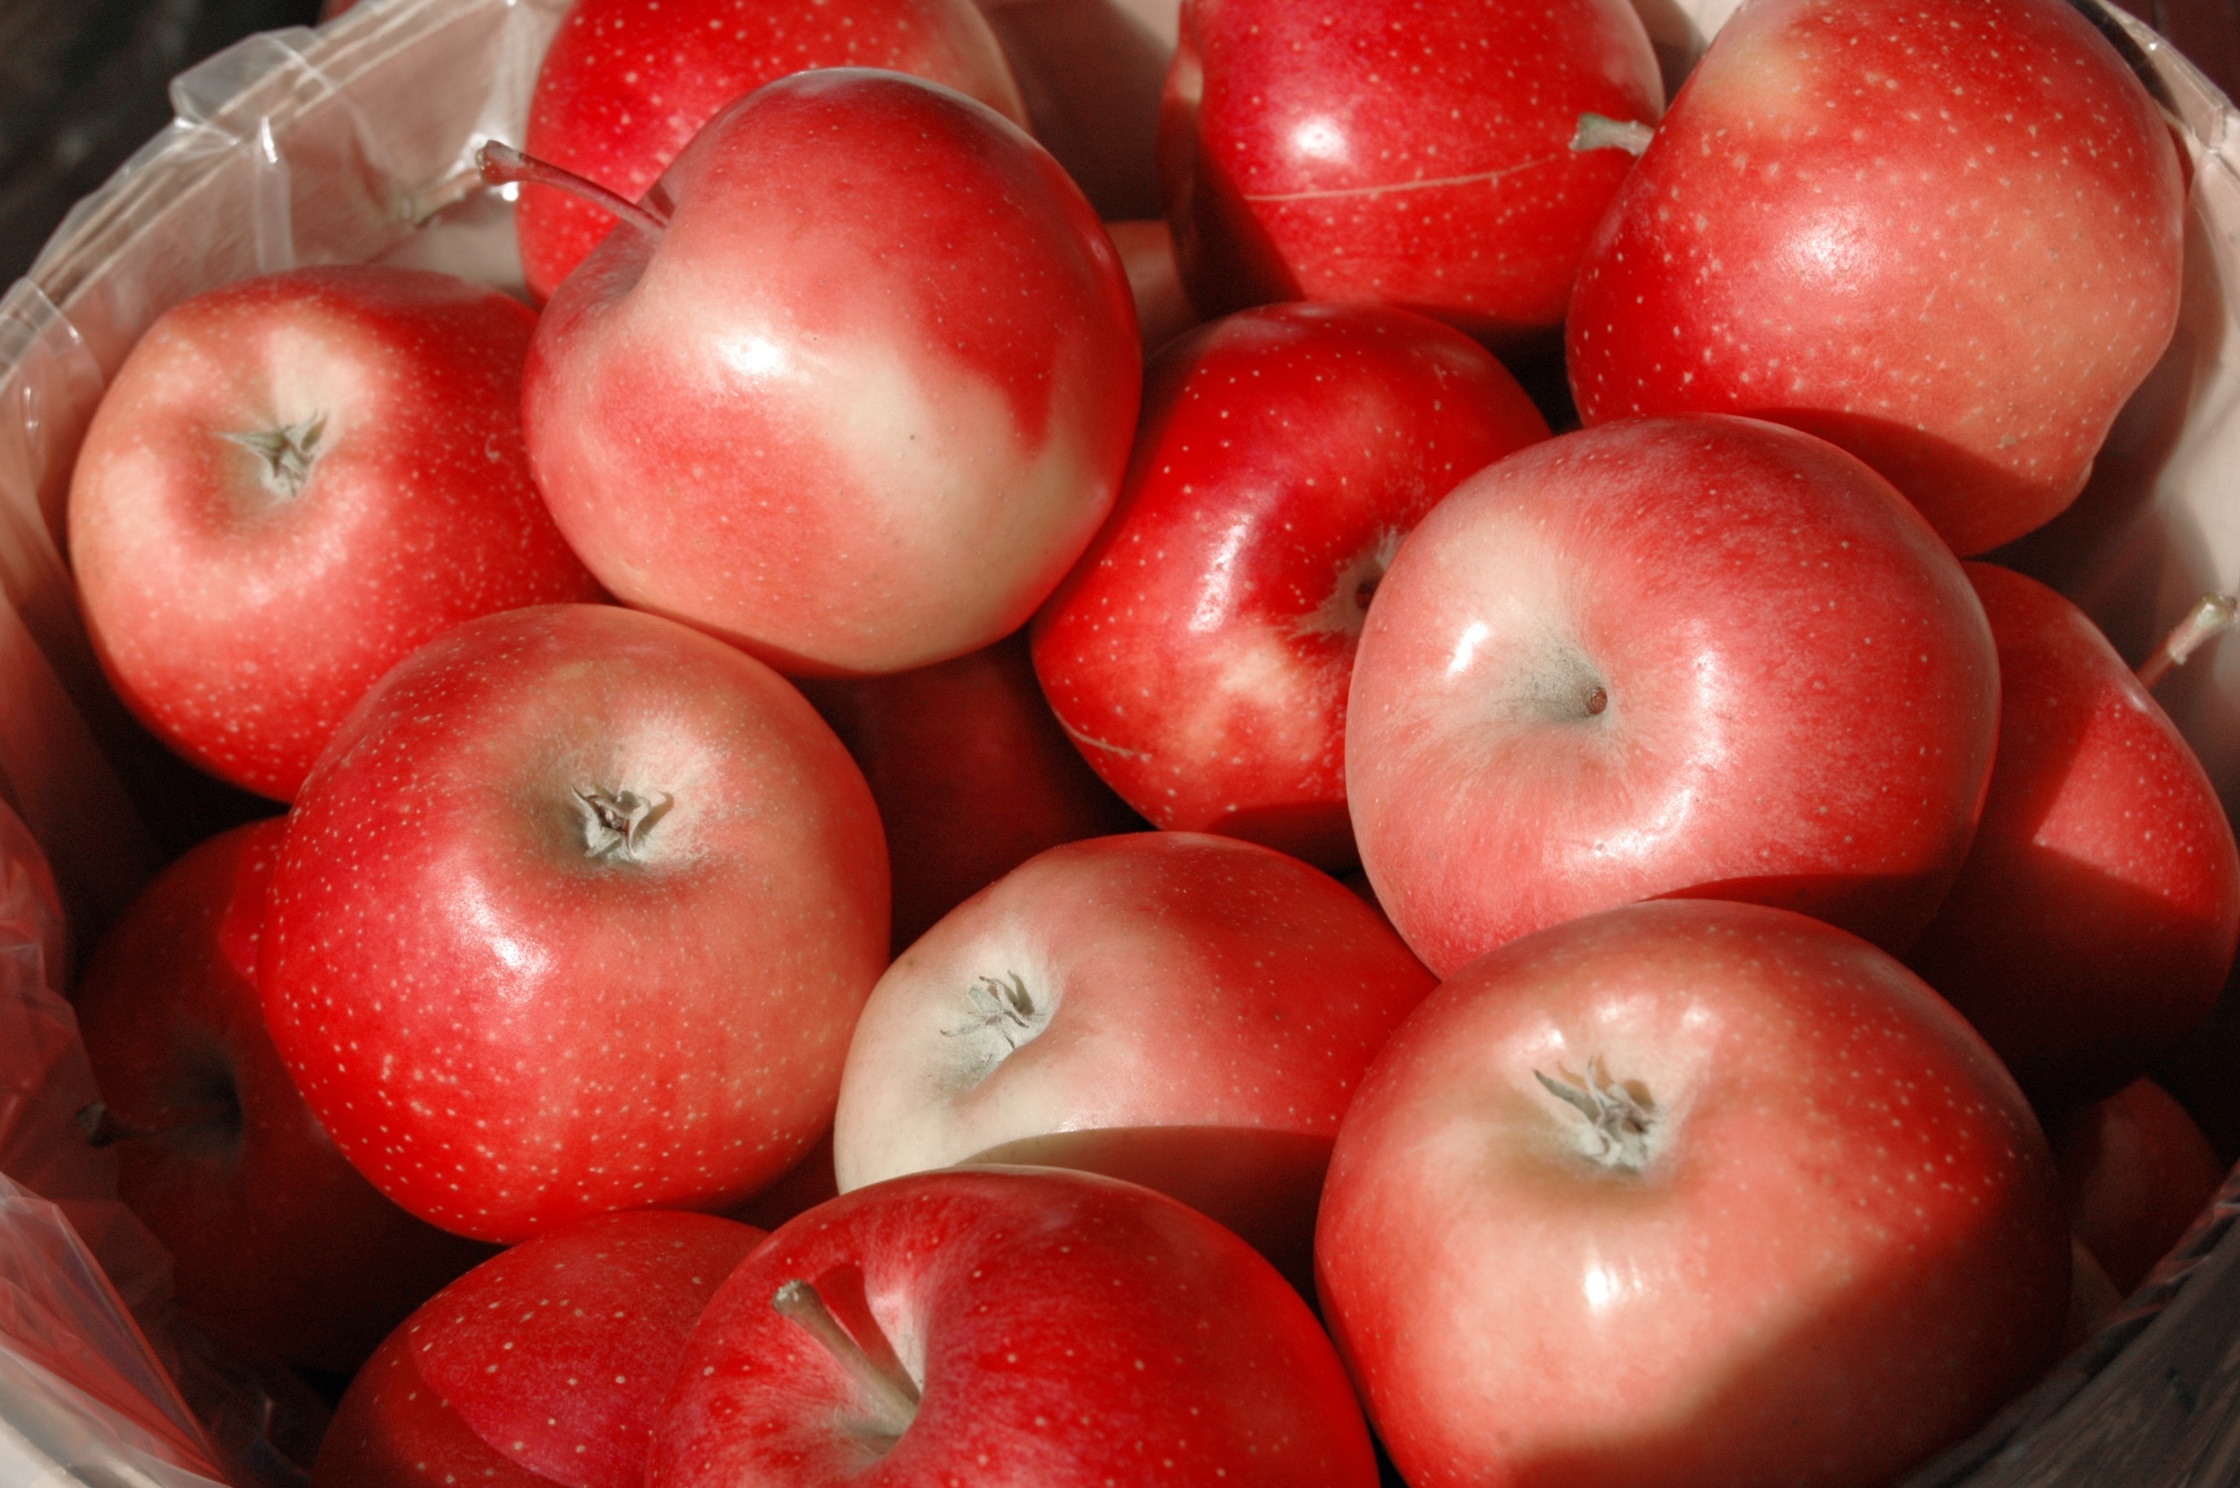
apple, plant, fruit, fall, orchard, food, red, harvest, produce, vegetable, autumn, season, tomato, thanksgiving, apples, flowering plant, rose family, land plant, potato and tomato genus